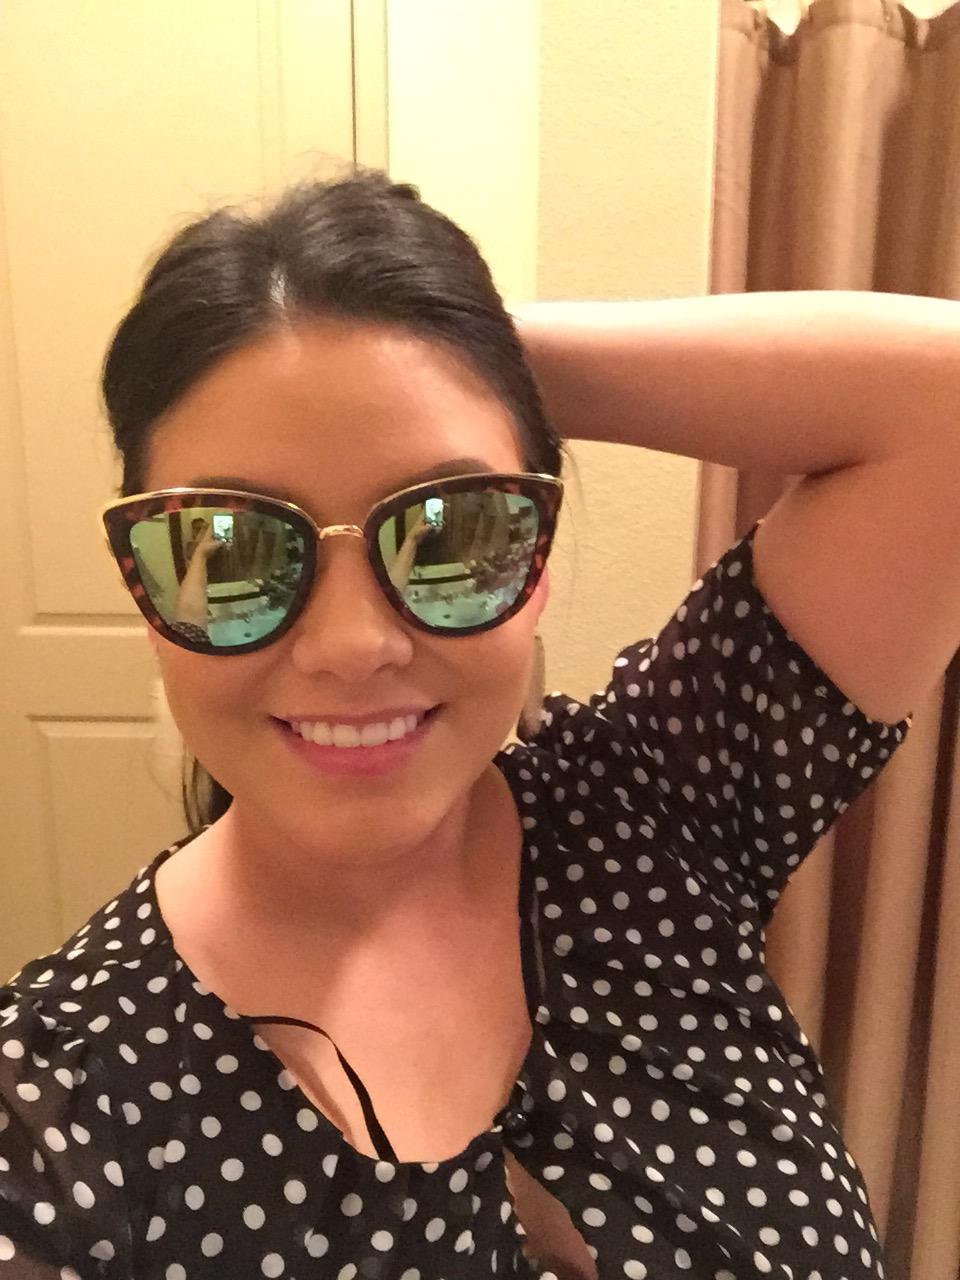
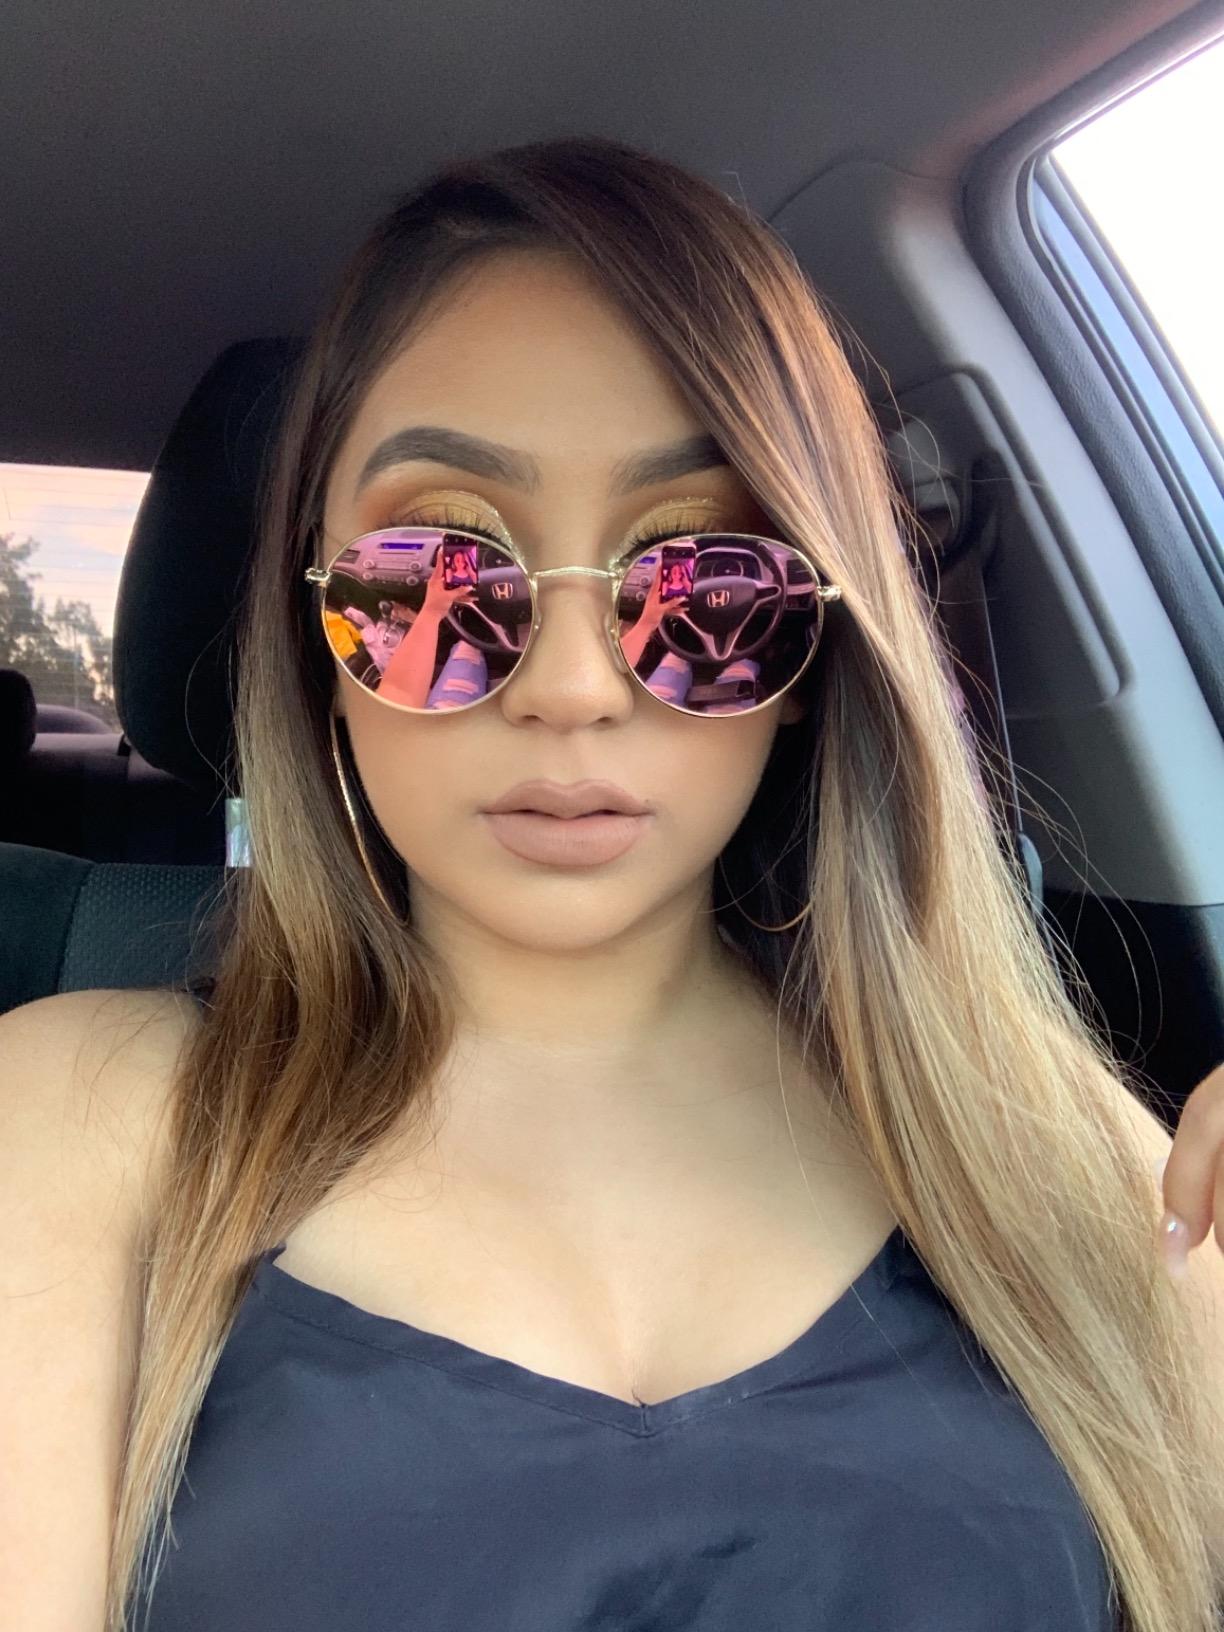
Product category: accessories_sunglasses
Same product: no